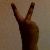
The image shows a hand gesture representing the number 2 in Indian Sign Language.